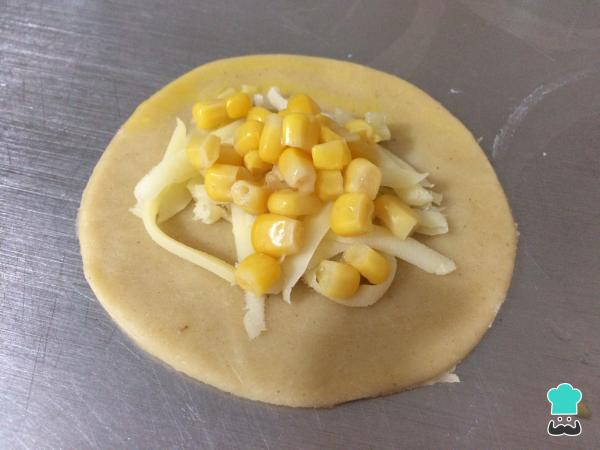
Con la masa ya lista, ahora lo que queda es rellenar cada círculo de masa con el queso rallado y el maíz cocido. Añadir un poco de el huevo batido en los bordes y cerrar la empanada muy bien.